List of Manchester City F.C. records and statistics

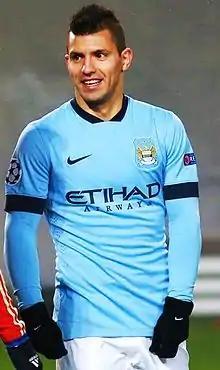
Sergio Agüero, pictured in 2014, is Manchester City's all-time record goalscorer, with 260 goals in all competitions.

In this table "Others" refer to historical and defunct continental competitions such as the Cup Winners' Cup, Anglo-Italian Cup with no current equivalent competition.Goals scored in the old European Cup and UEFA Cup are included in the Champions League and Europa League columns respectively.